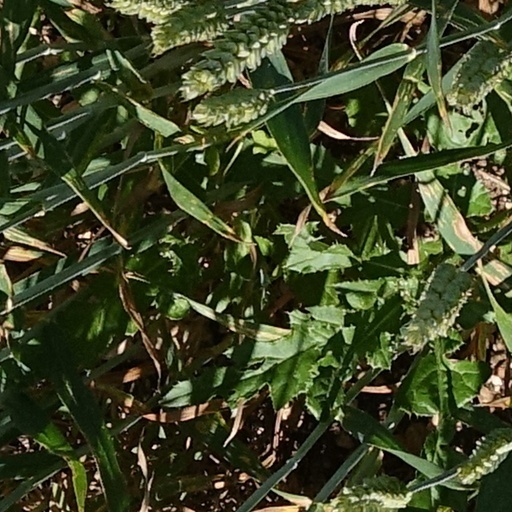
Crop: wheat